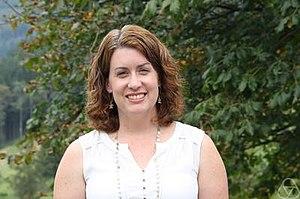
La mathématicienne américaine Julie Bergner à l'Institut de recherches mathématiques d'Oberwolfach, en 2014.
Julia Elizabeth Bergner est une mathématicienne américaine spécialisée dans la topologie algébrique, la théorie de l'homotopie et la théorie des catégories supérieures. Elle est professeure de mathématiques à l'université de Virginie.